Me llevarás en ti

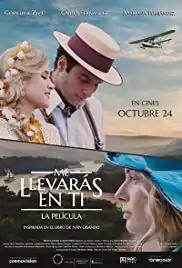

Me llevarás en ti is a Spanish-language historical drama film created and directed by Iván Obando based on the book of the same name by Editorial Planeta. The film stars Carlos Fernández, Geraldine Zivic, and Mariana Fernández. The film was screened on 7 September 2019 in Bucaramanga, Colombia at the 2019 Santander International Film Festival, and is scheduled to premiere on 24 October 2019 in national cinemas.